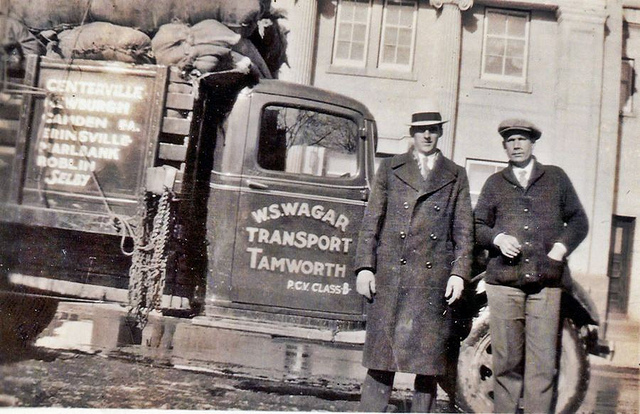
Two men standing next to a truck wearing coats, ties, and hats.

A couple of people next to a large truck.

Two men stand next to their truck in an old black and white photo.

Two men standing next to a work truck.